Young Ireland

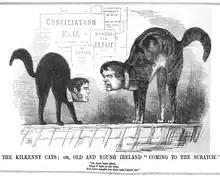
Depiction of Young Ireland (Smith O'Brien) and Old Ireland (O'Connell) fighting like two Kilkenny cats ("Punch", 1846)

"The Nation" was loyal to O'Connell when, in October 1843, he stood down the Repeal movement at Clontarf. The government had deployed troops and artillery to enforce a ban on what O'Connell had announced as the last "monster meeting" in the Year of Repeal. (In August at the Hill of Tara crowds had been estimated in the hostile reporting of The Times at close to a million). O'Connell submitted at once. He cancelled the rally and sent out messengers to turn back the approaching crowds.